Alexander Fraser (died 1623)

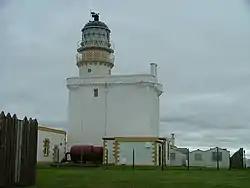
Alexander Fraser's castle at Kinnaird Head was converted into a lighthouse in 1787

He was the eldest son of Alexander Fraser (died 1564) younger of Philorth and Beatrix Keith, a sister of William Keith, 4th Earl Marischal. Their home at Philorth is now known as Cairnbulg Castle.